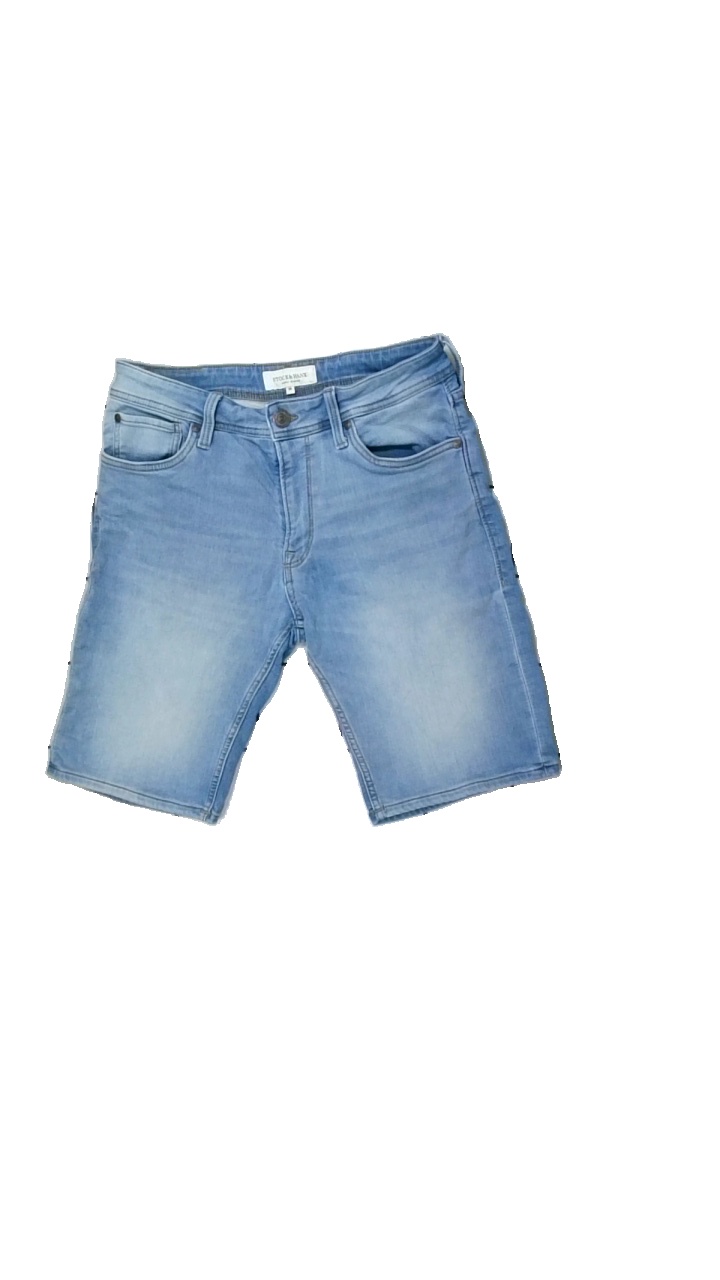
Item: Shorts (Men)
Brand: Stock & Hank
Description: blå jeans shorts
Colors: Blue
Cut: Regular
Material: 100% cotton
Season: Summer
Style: Denim
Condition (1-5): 5
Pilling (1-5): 5
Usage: Reuse
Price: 50-100